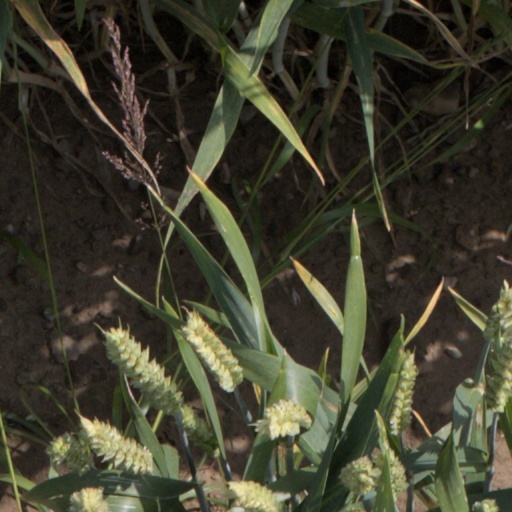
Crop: wheat